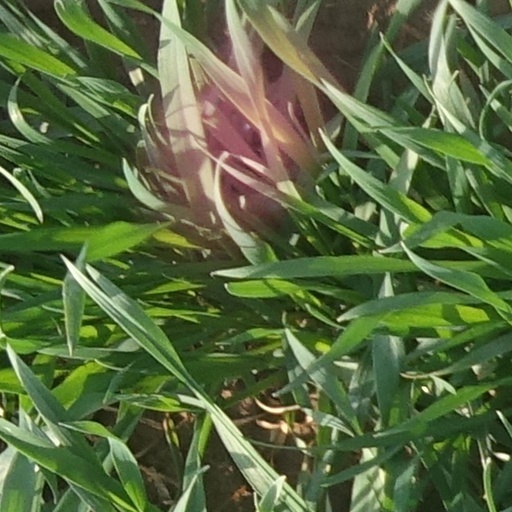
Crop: wheat